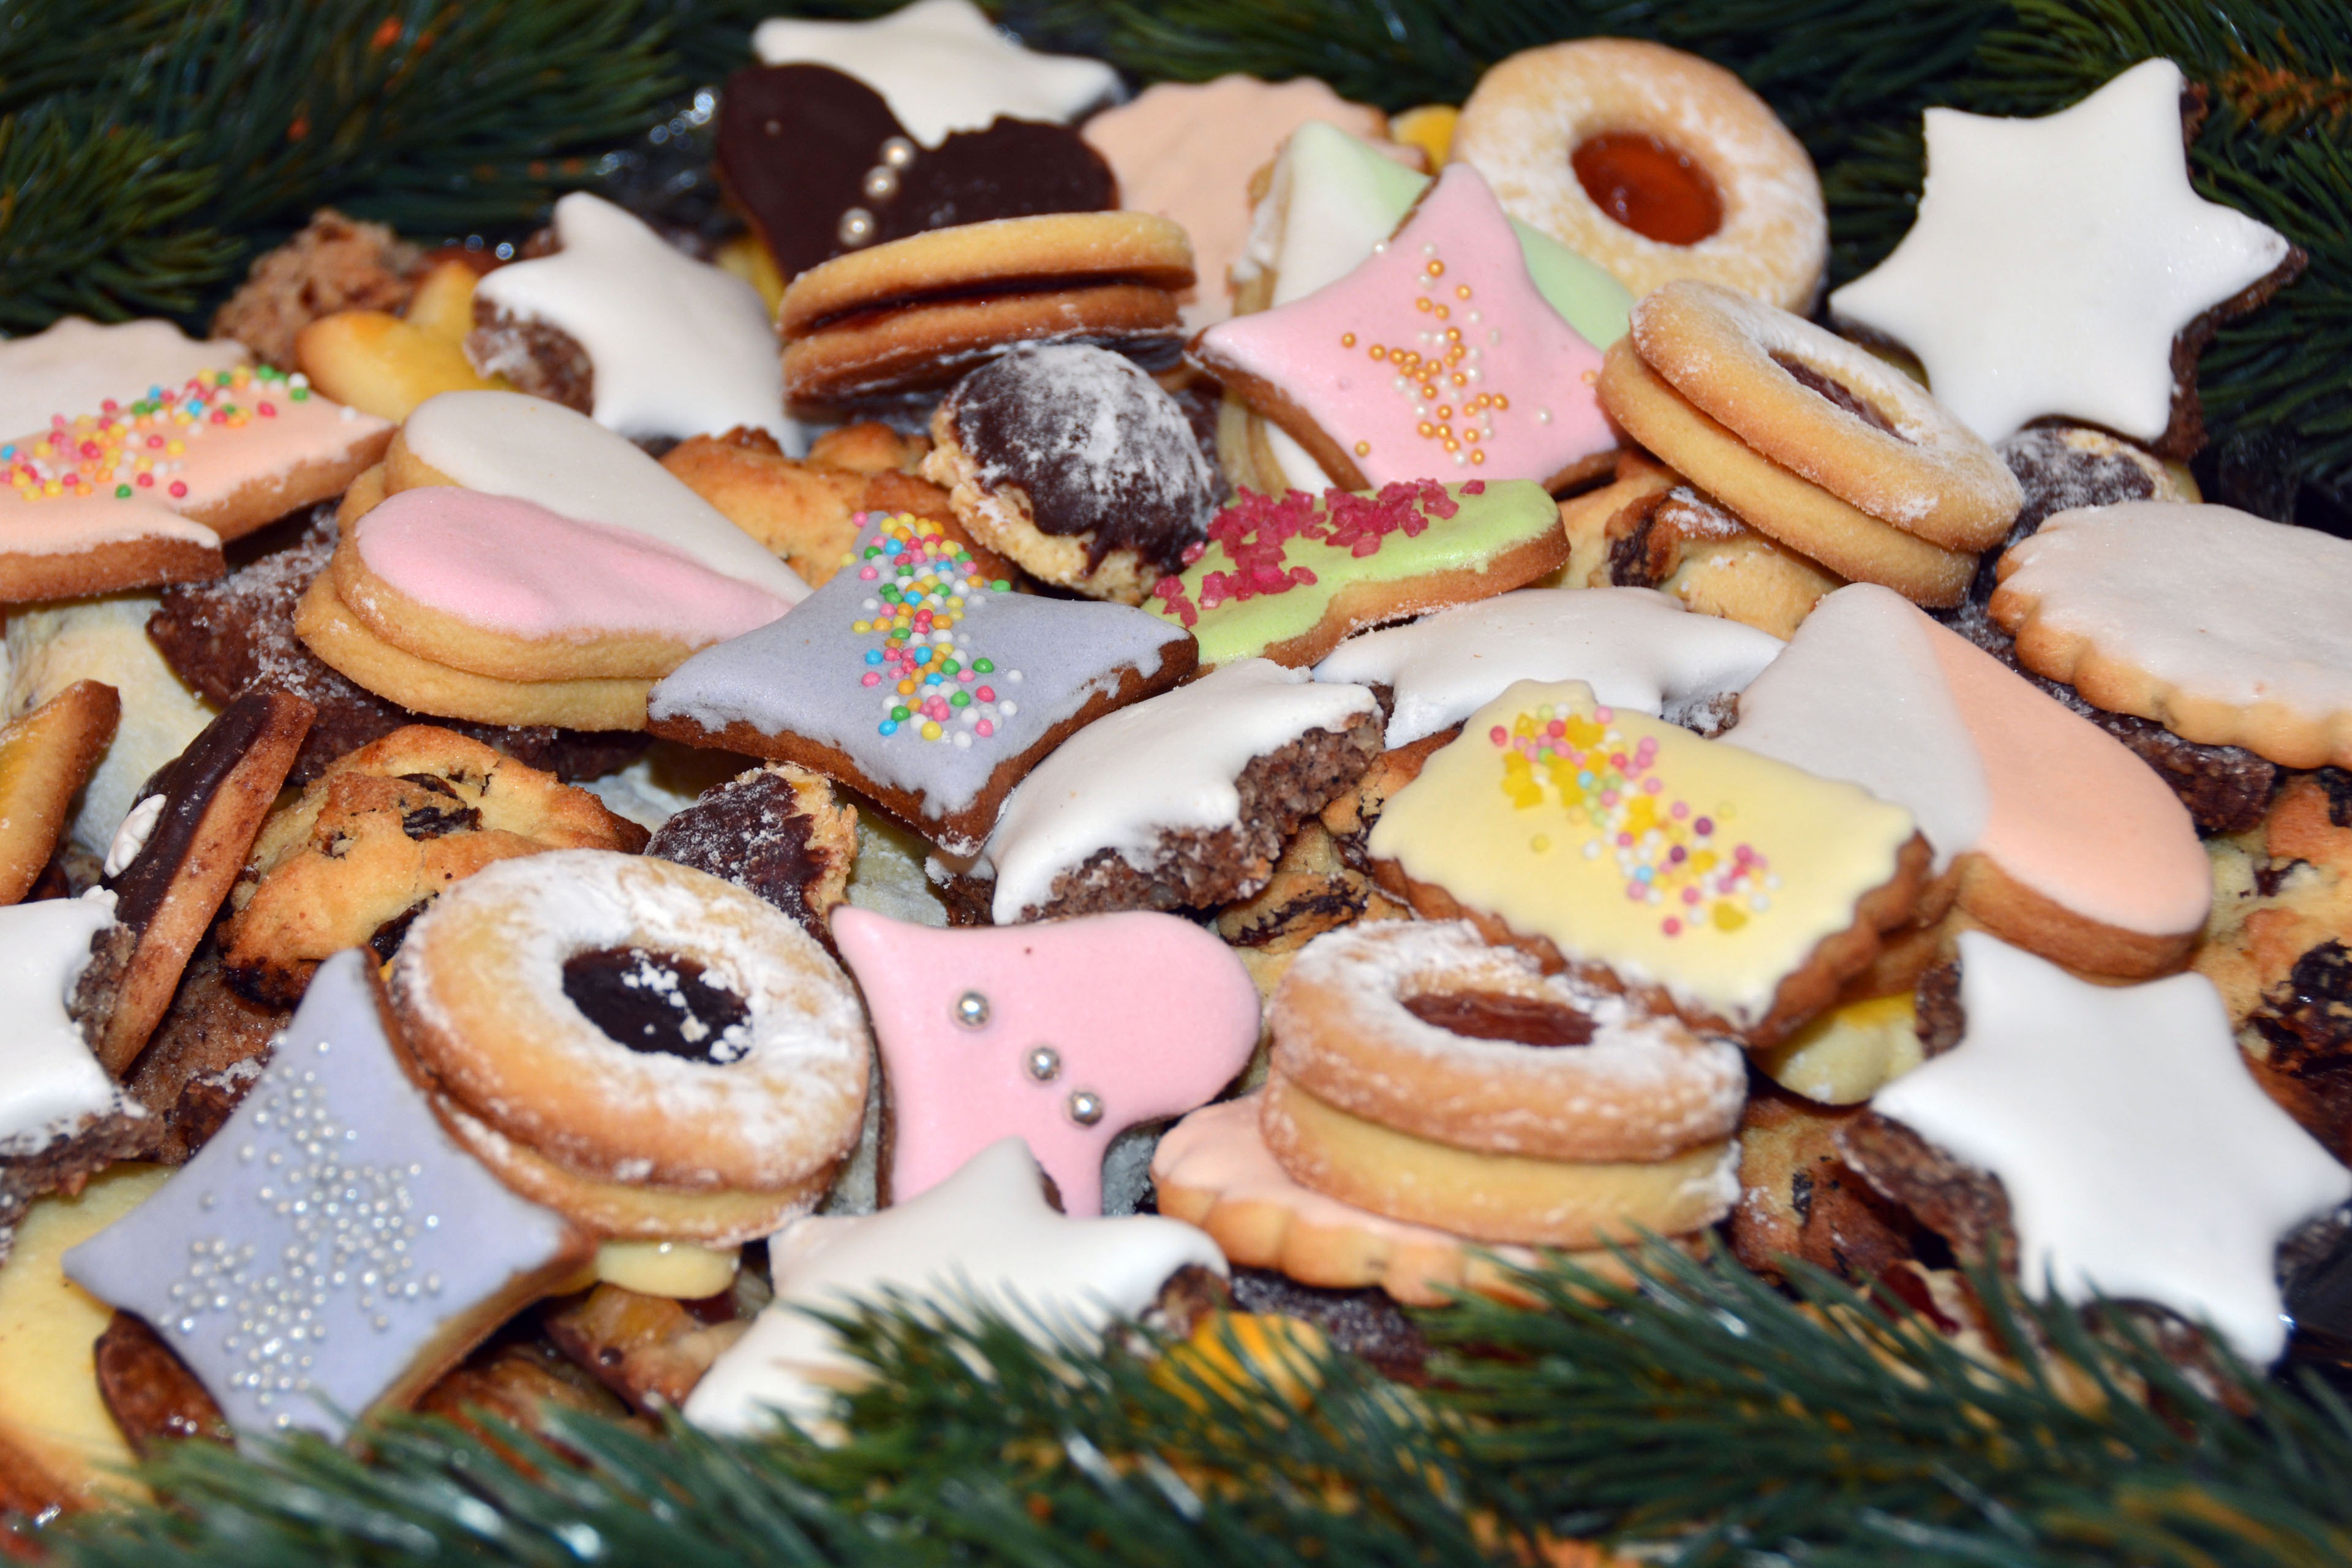
meal, food, colorful, baking, christmas, cookie, dessert, eat, delicious, cake, bake, christmas cookies, even baked, christmas biscuits, cookies, background, icing, tradition, sweetness, flavor, christmas baking, snack food, cookies and crackers, petit four